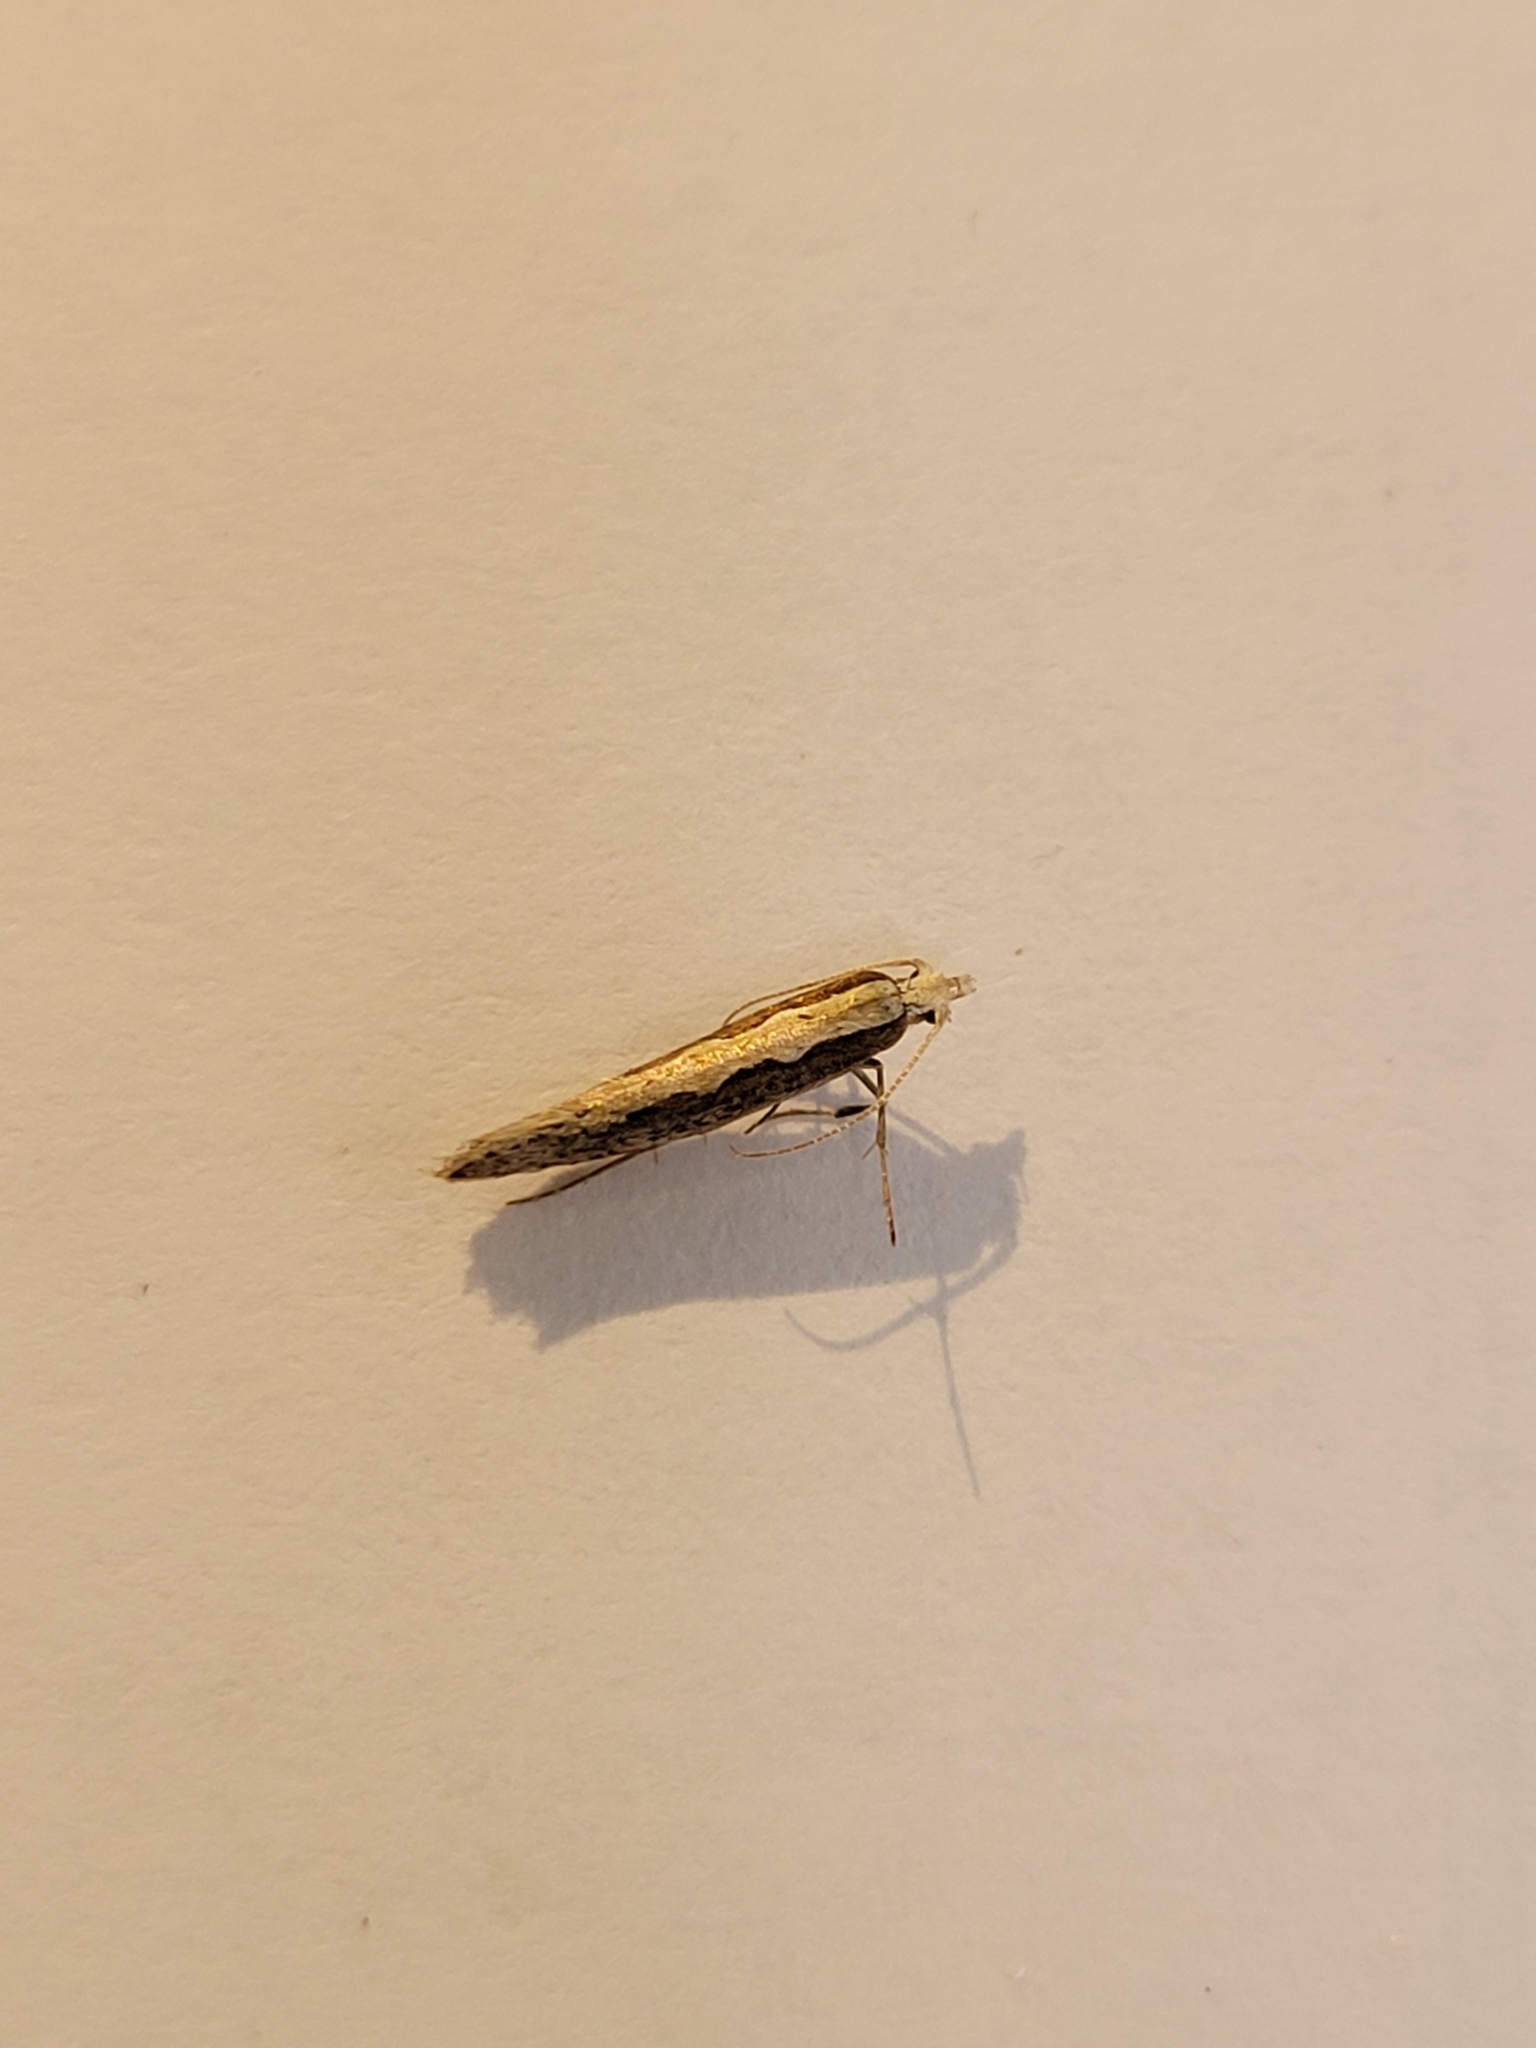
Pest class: diamondback_moth